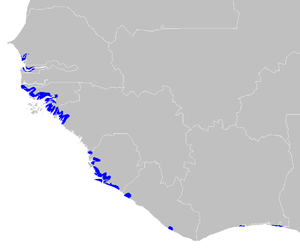
La Guinée-Bissau est entourée au nord par le Sénégal, au sud et à l'est par la Guinée, et à l'ouest par l'océan Atlantique.